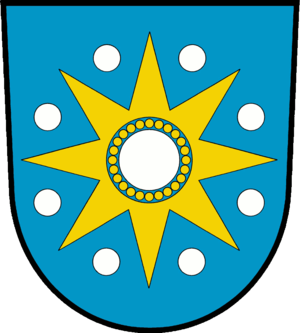
Perleberg
Coat of arms of Perleberg
Perleberg er administrationsby i landkreis Prignitz beliggende i den nordvestlige del af den tyske delstat Brandenburg. Byen blev grundlagt i 1239 og har nu omkring 12.400 indbyggere.